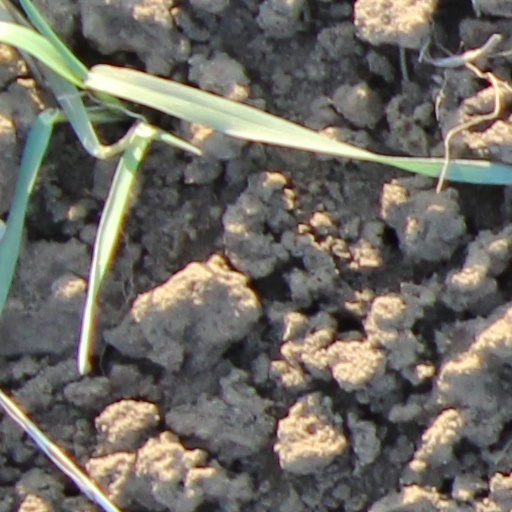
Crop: wheat